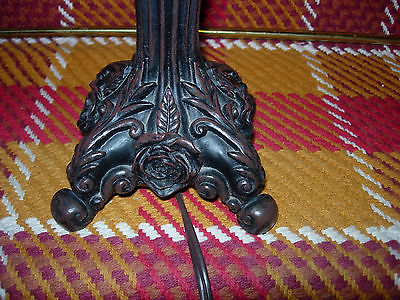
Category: lamp